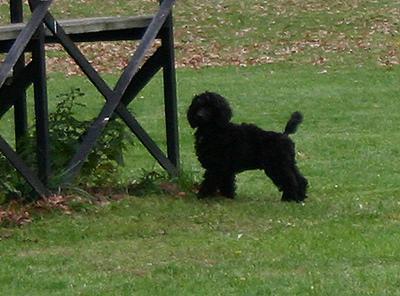
miniature_poodle